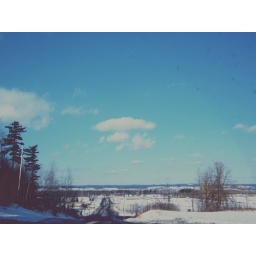
a hill near my house